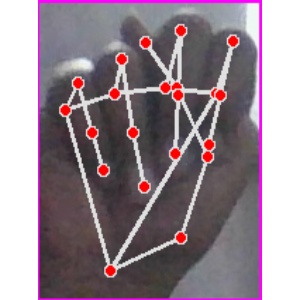
अक्षर: न